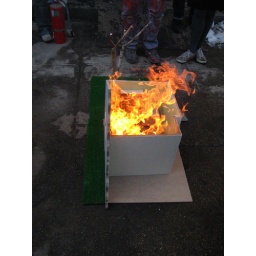
girl in my class set this little house on fire